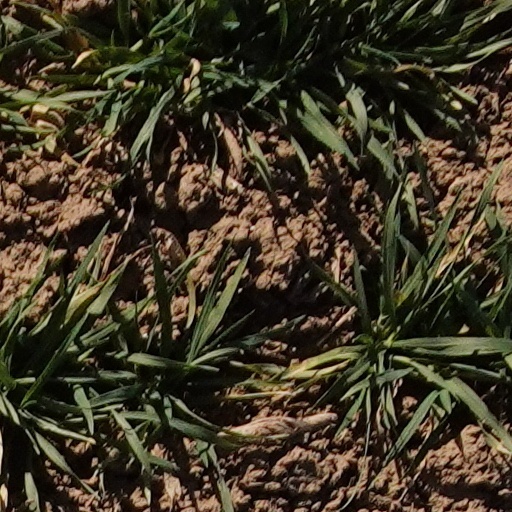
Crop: wheat